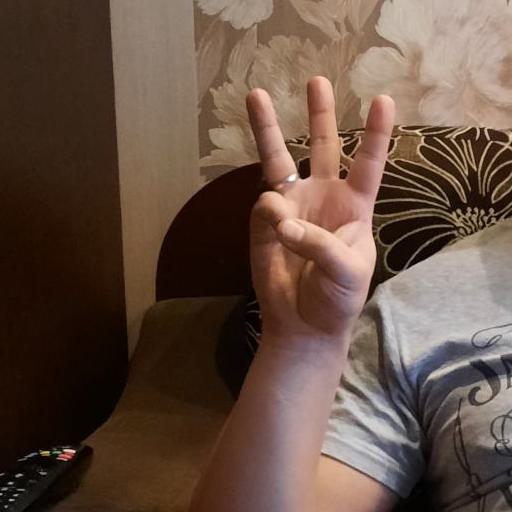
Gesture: three